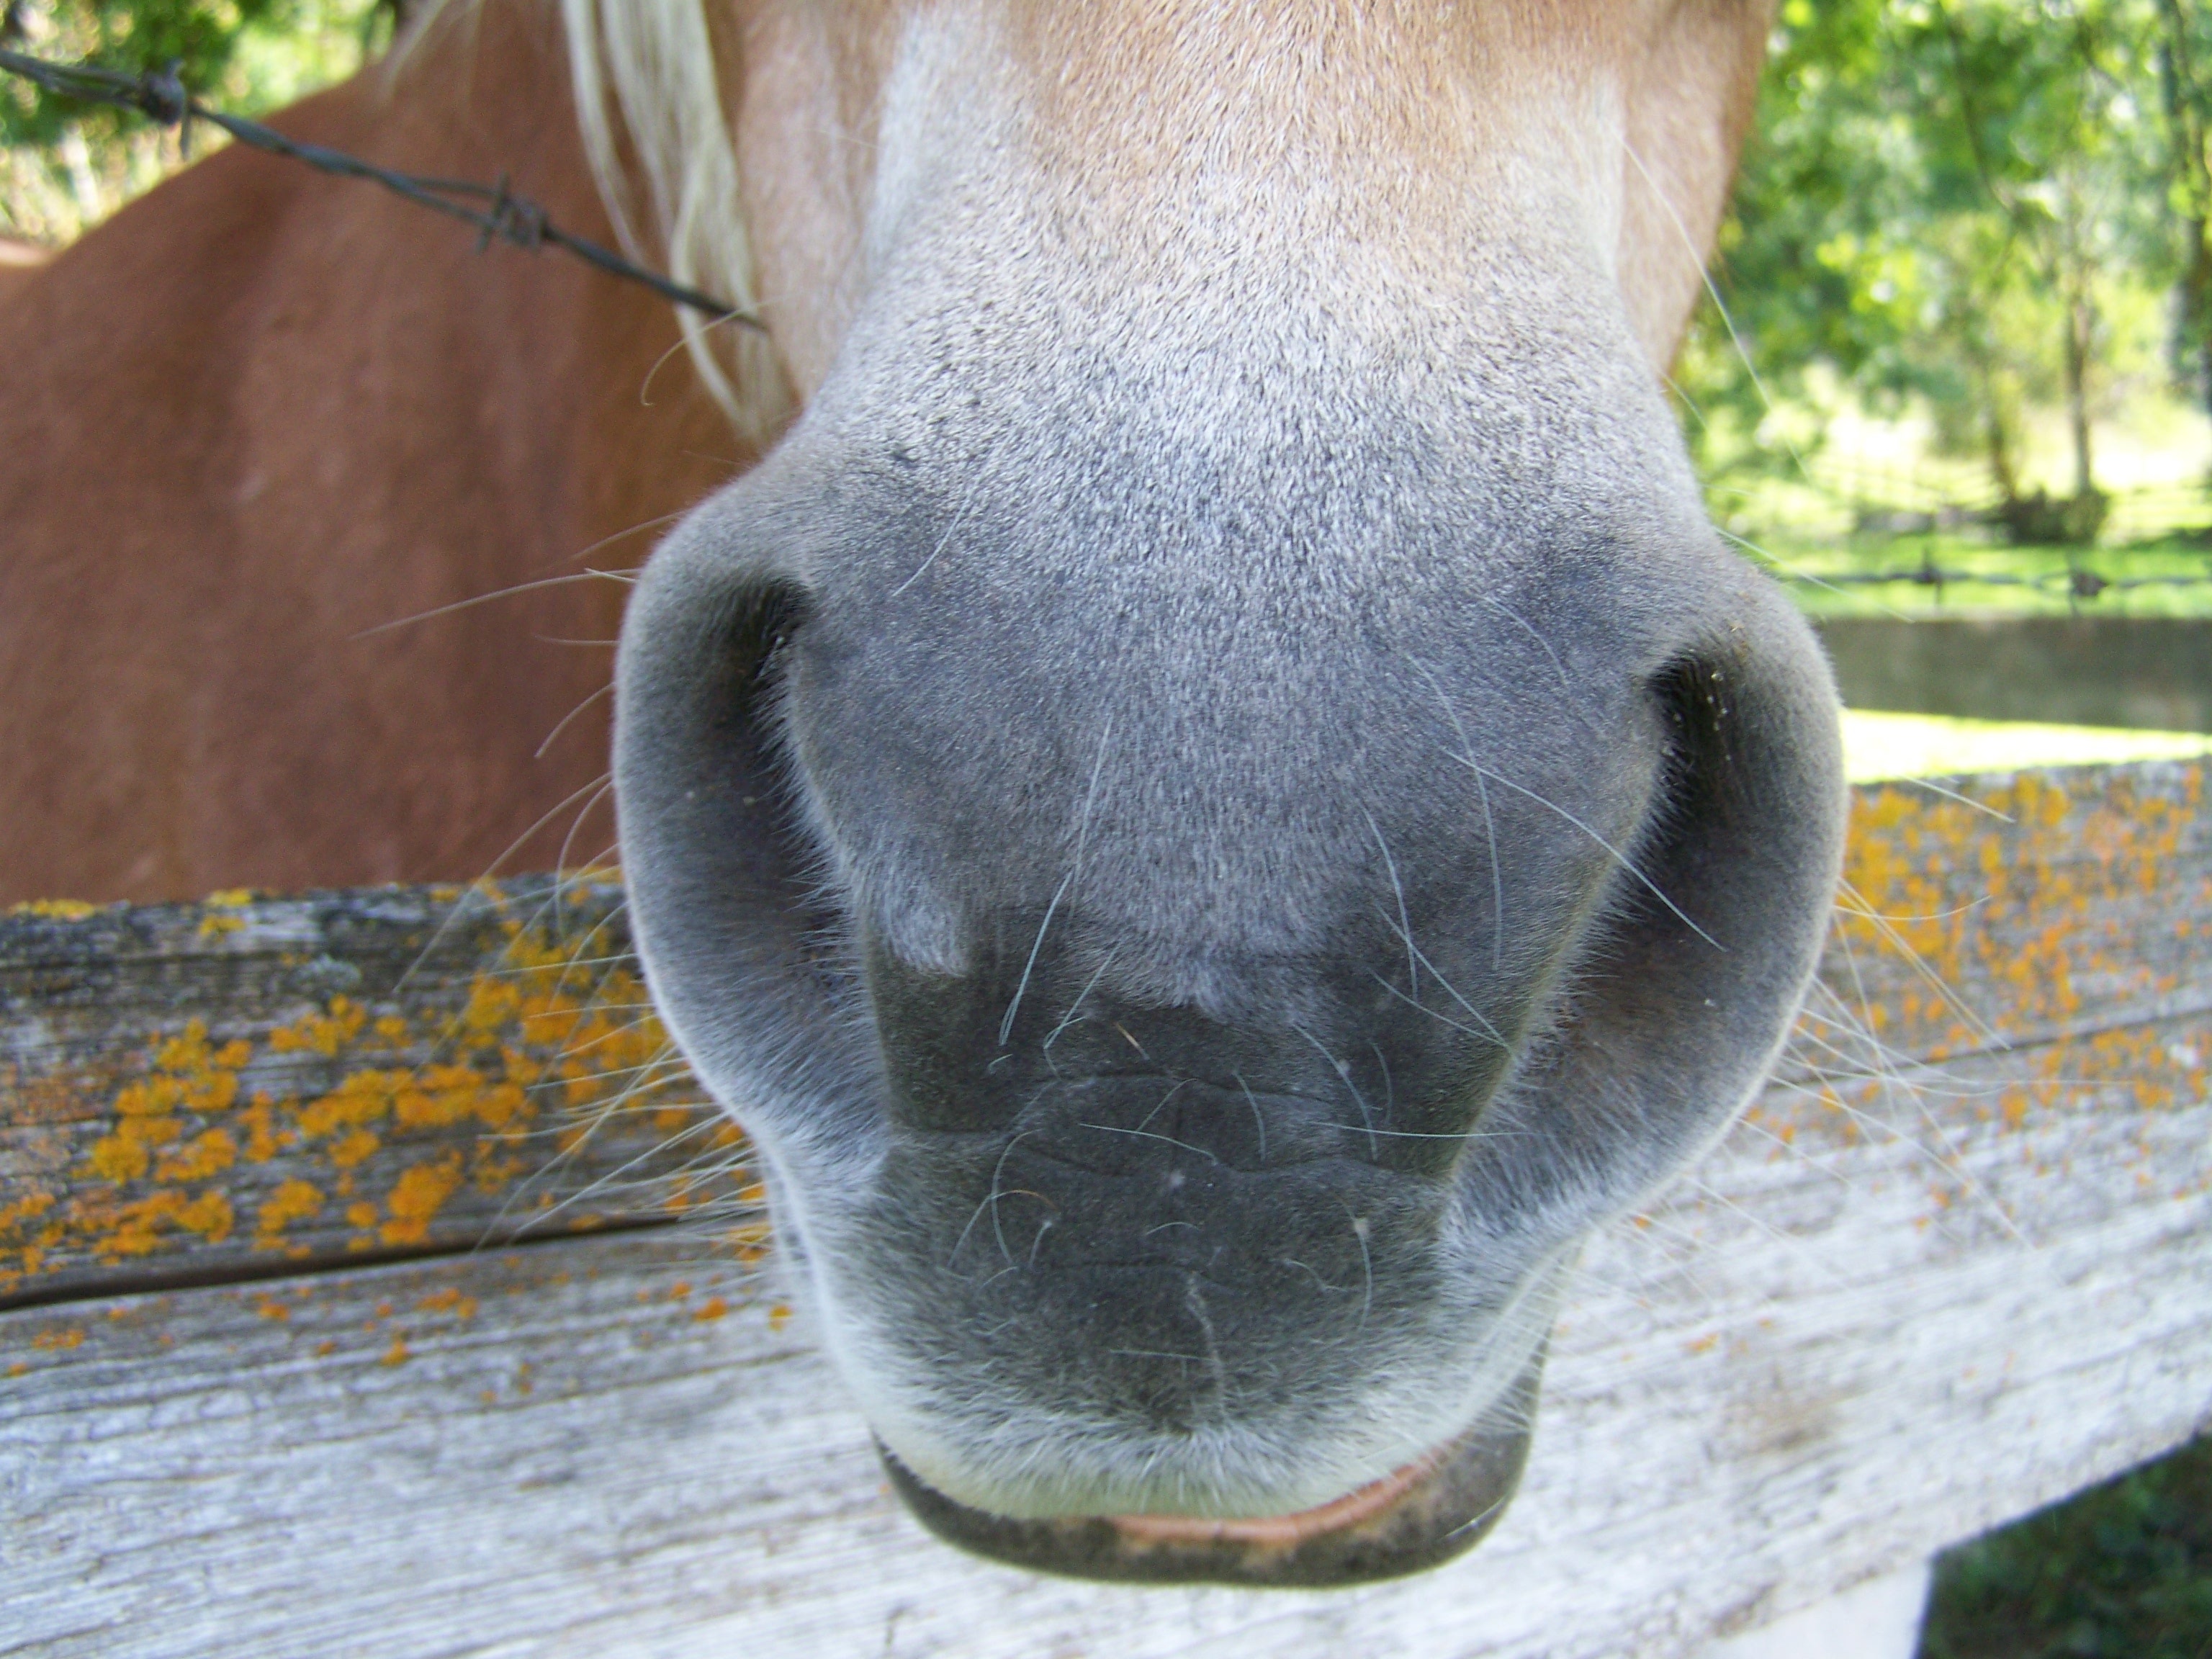
horse, mammal, sculpture, nose, art, head, horse jaw, horse like mammal, brown horse snout, animal body part